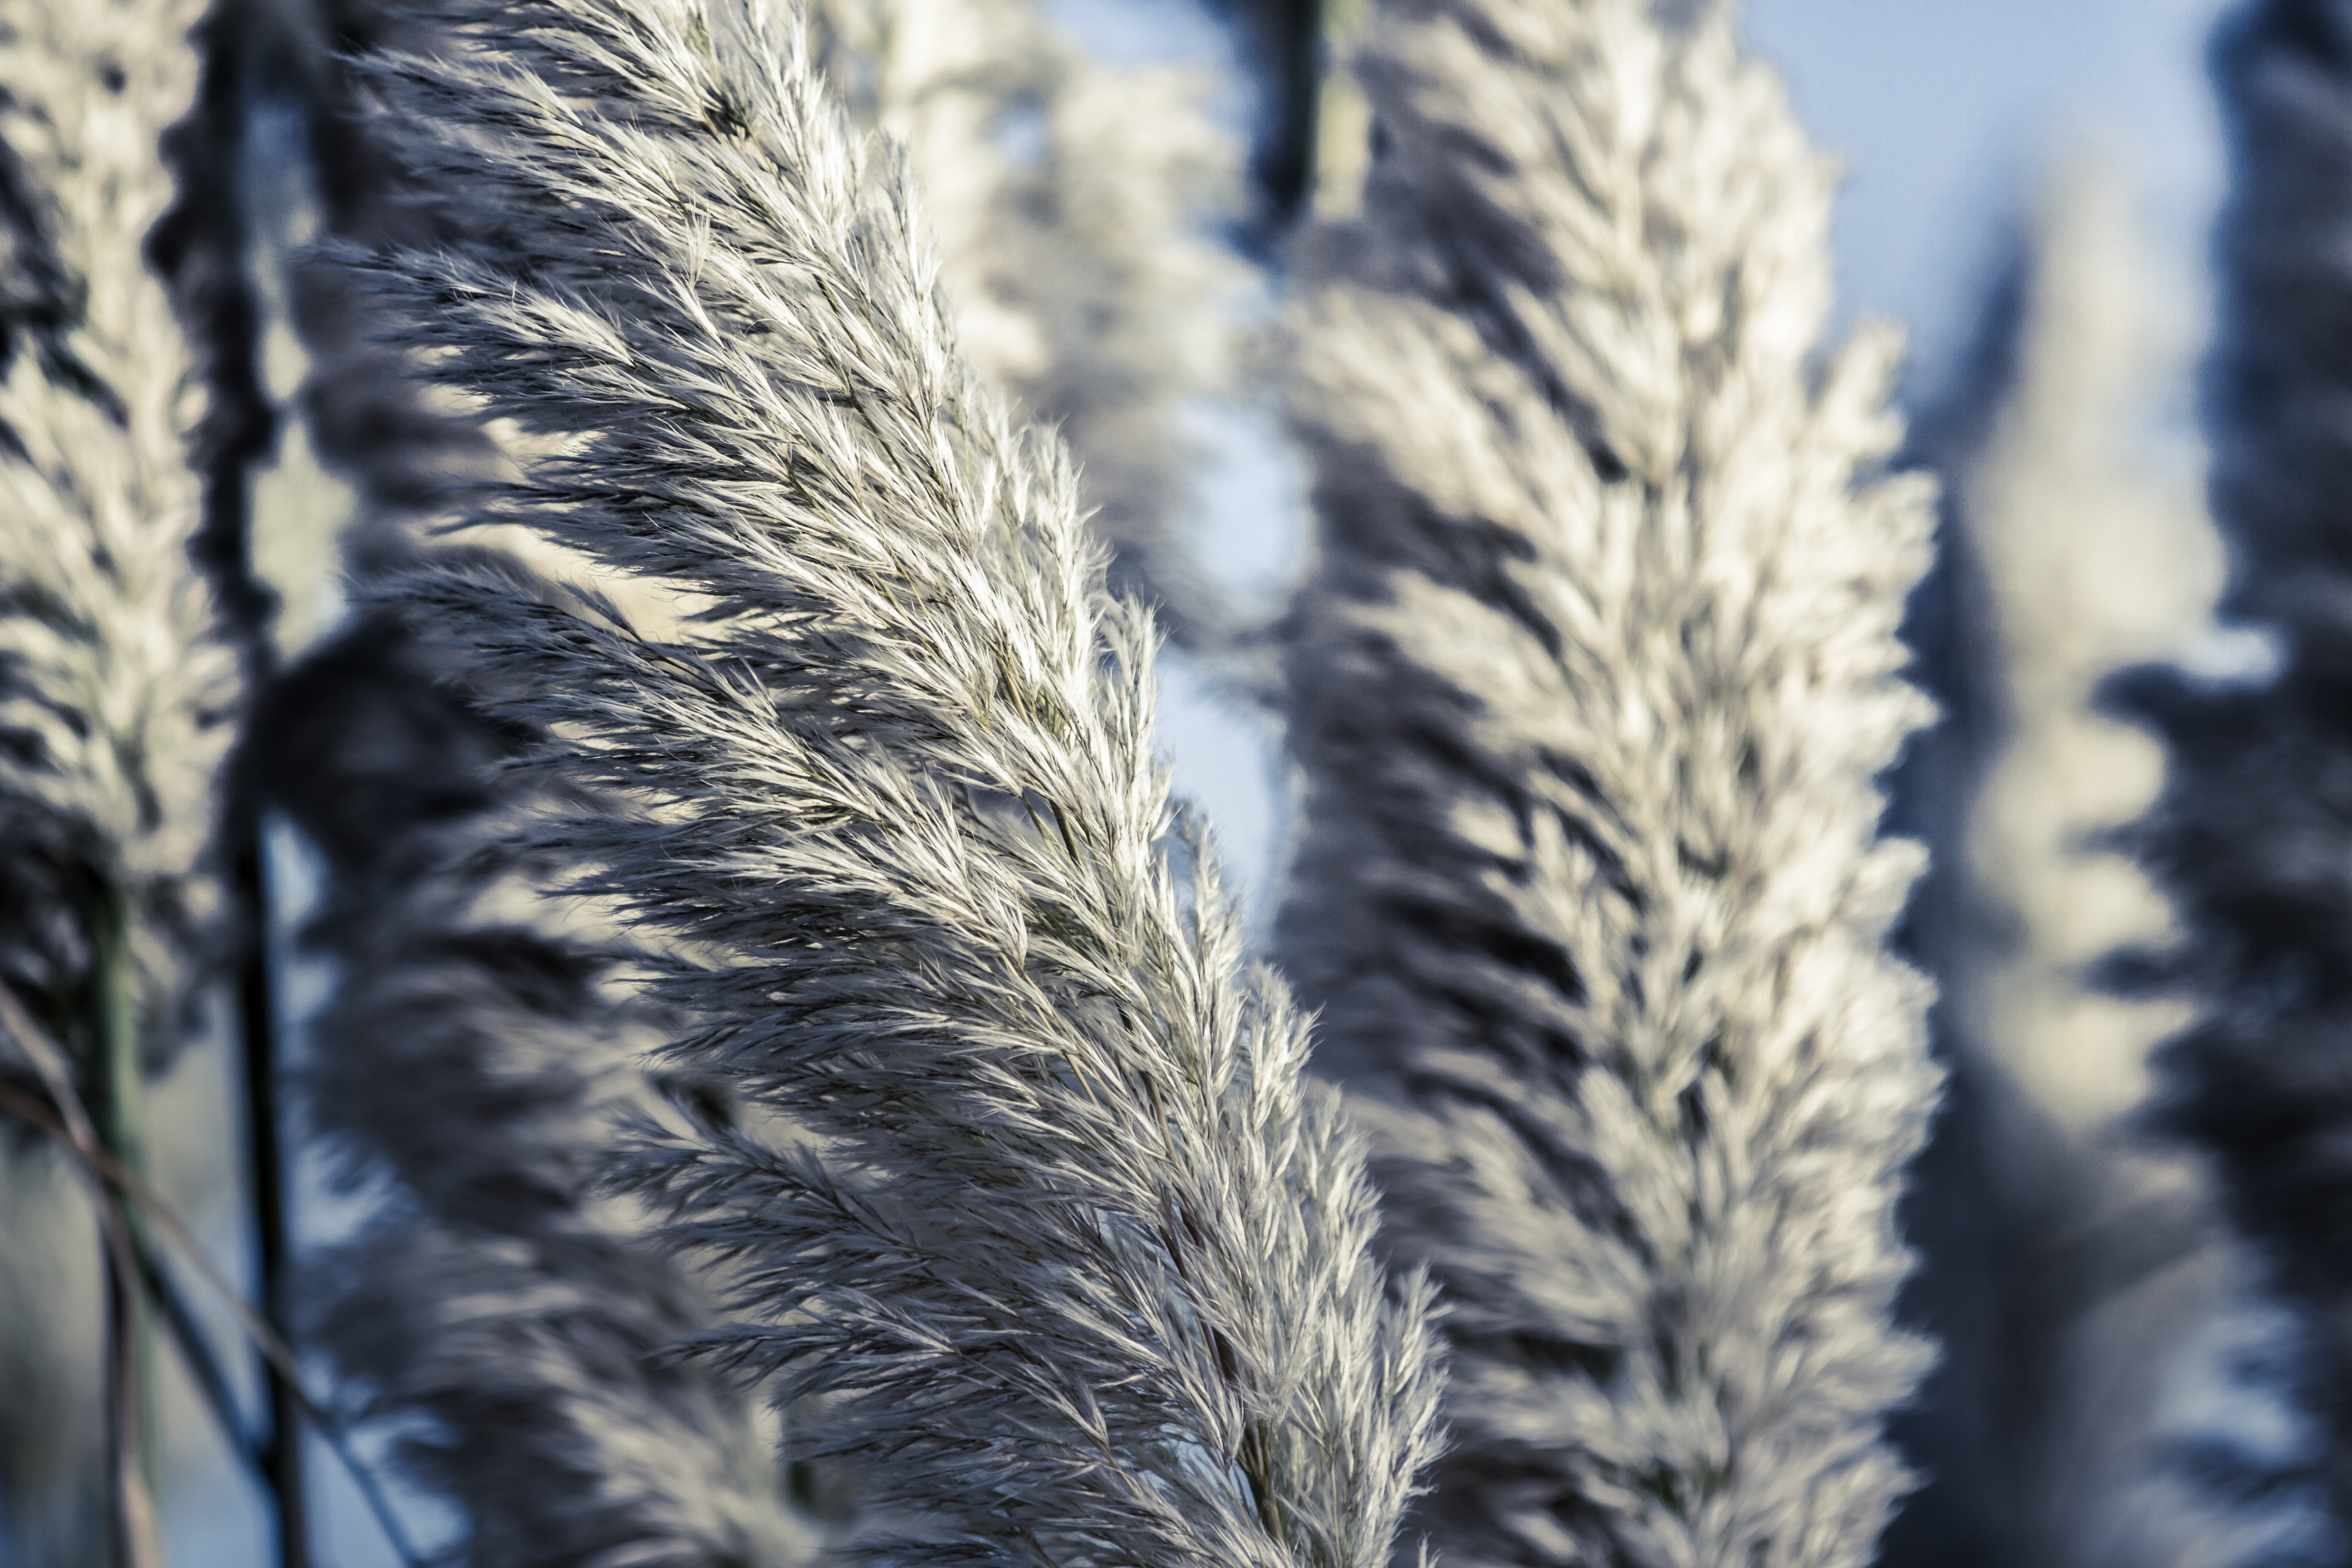
tree, nature, grass, branch, snow, winter, plant, leaf, flower, frost, season, material, twig, close up, freezing, macro photography, grass family, plant stem, land plant